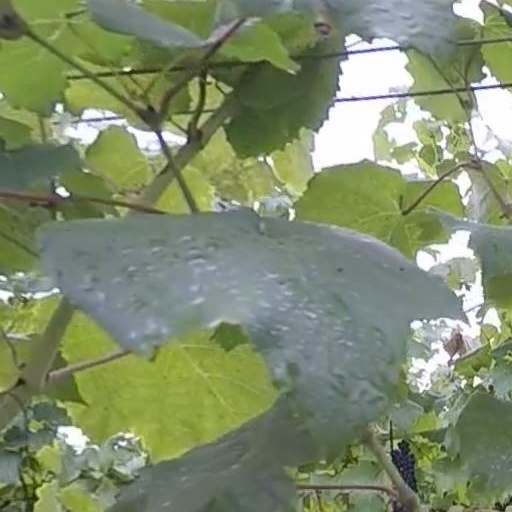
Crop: grape